Yerevan Circus

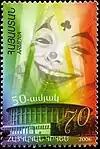
2007 stamp for the 50th anniversary of Armenian circus

Numerous scenes of the 1963 Soviet film "Road to the Stage" by Henrik Malyan were shot in the circus building, featuring prominent Armenian clown Leonid Yengibarov.